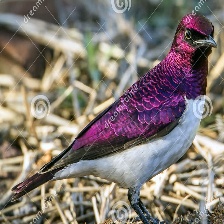
Species: VIOLET BACKED STARLING
Scientific name: CINNYRICINCLUS LEUCOGASTER